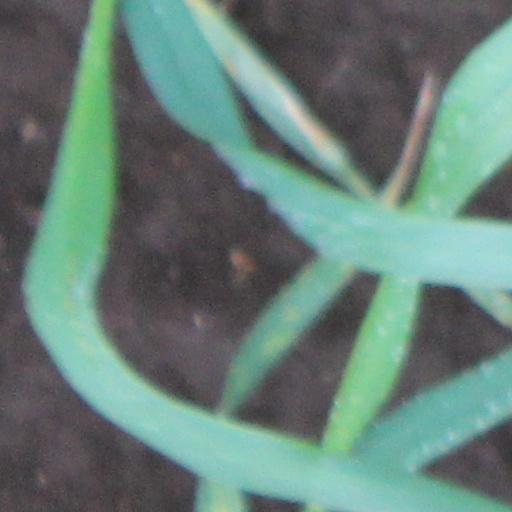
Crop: wheat